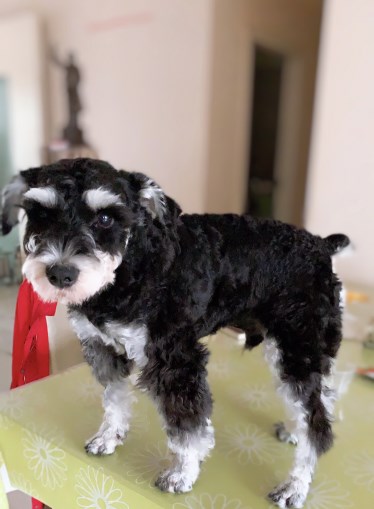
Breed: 2342-n000102-miniature_schnauzer